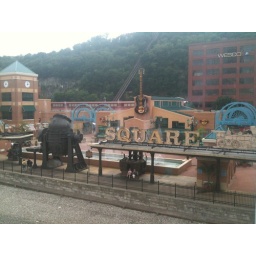
View from the platform overlooking the boat dock on the river in Pittsburgh. Downtown Pittsburgh is across the river.